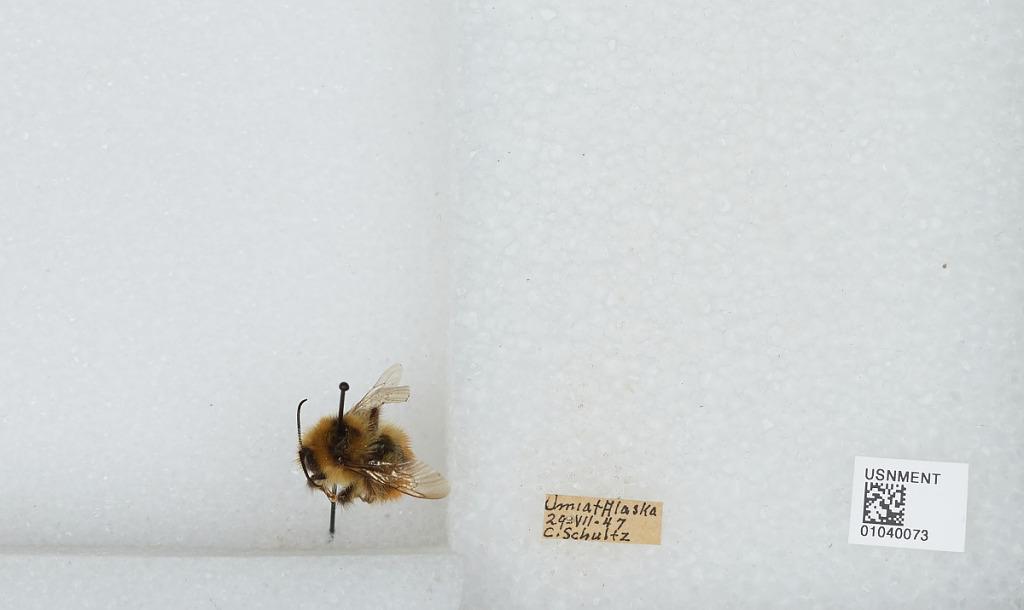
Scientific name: Bombus (Pyrobombus) sylvicola Kirby
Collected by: C. Schultz
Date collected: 1947-7-29
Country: United States
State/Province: Alaska
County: North Slope
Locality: Umiat
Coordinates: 69.3669, -152.144